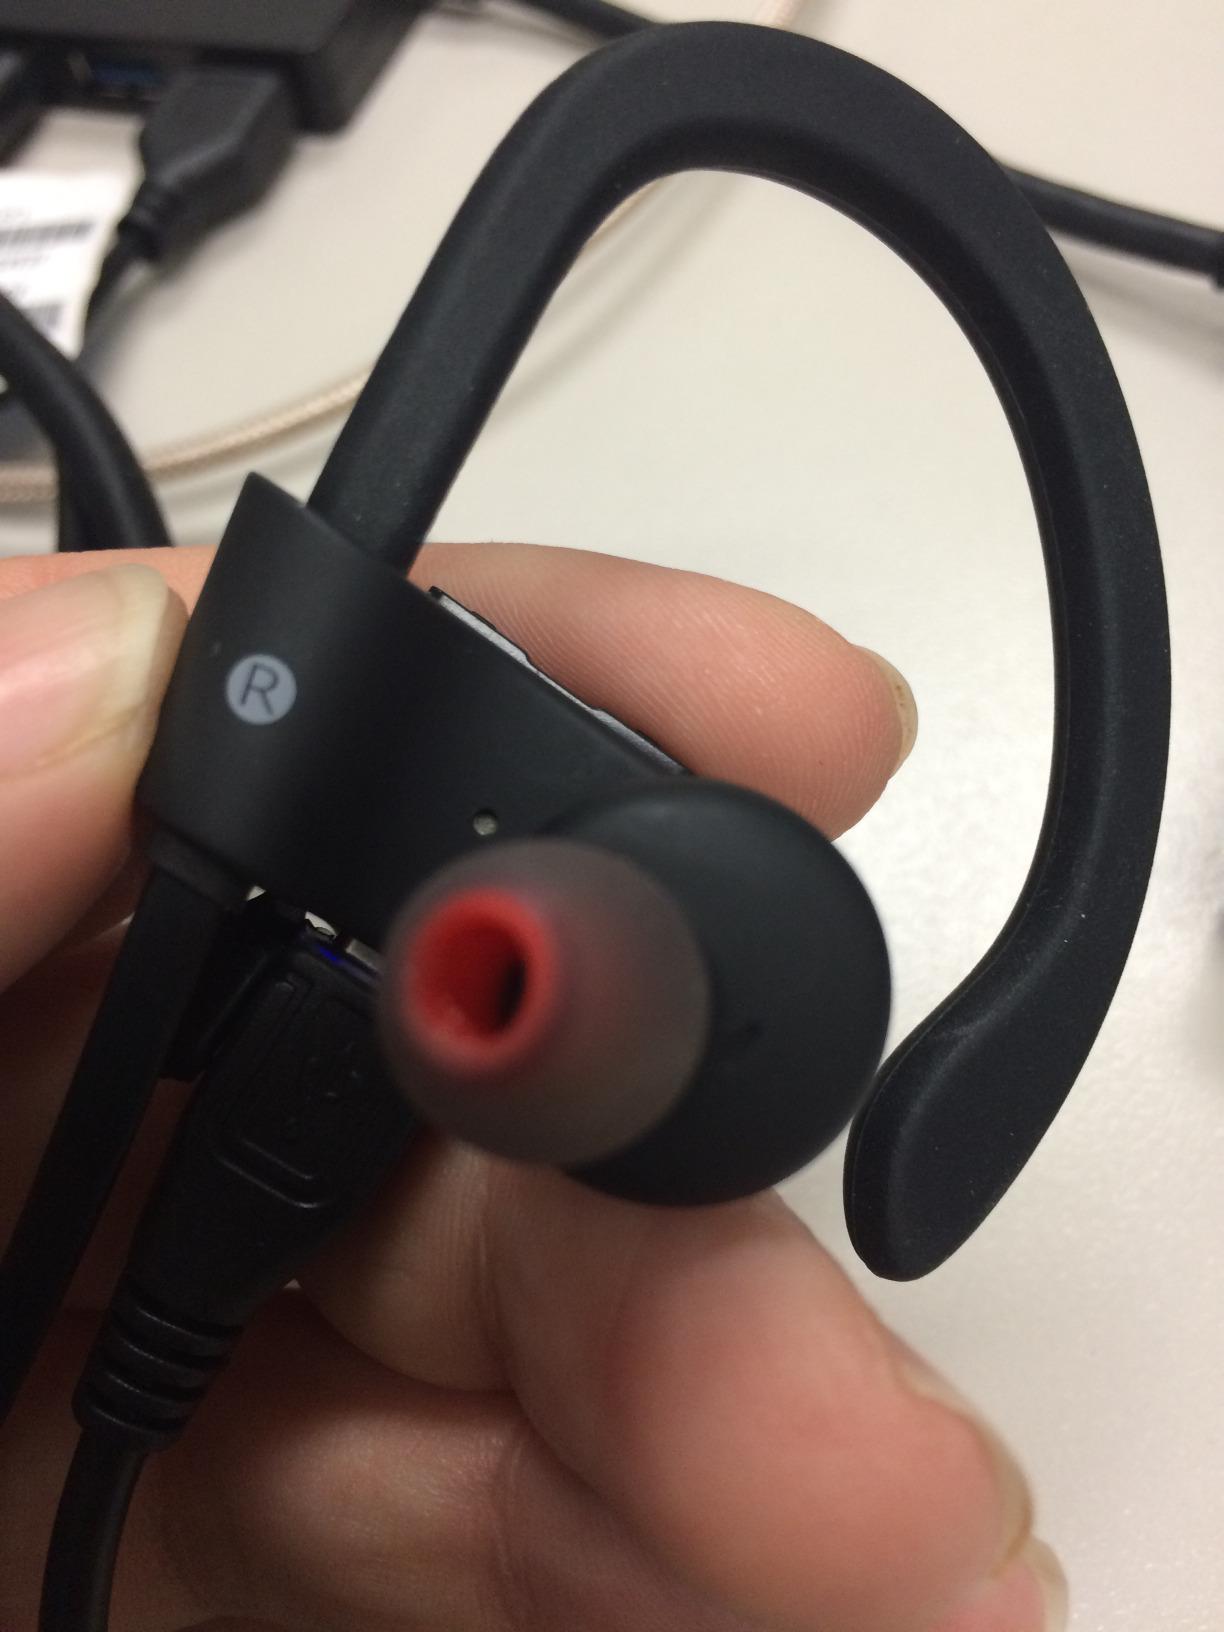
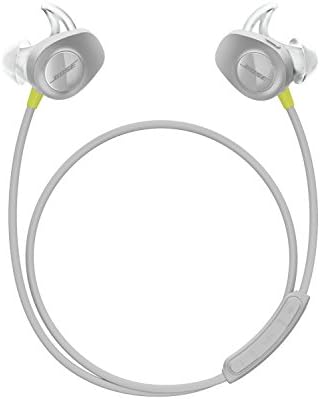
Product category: headphones
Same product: no